J. D.–Jerry

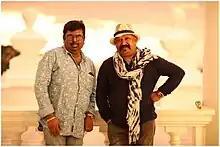
J. D. (left) and Jerry (right)

Joseph D. Sami and Jerald Arockiam, collectively known as J. D.–Jerry, are an Indian filmmaking duo, who work predominantly in Tamil cinema.